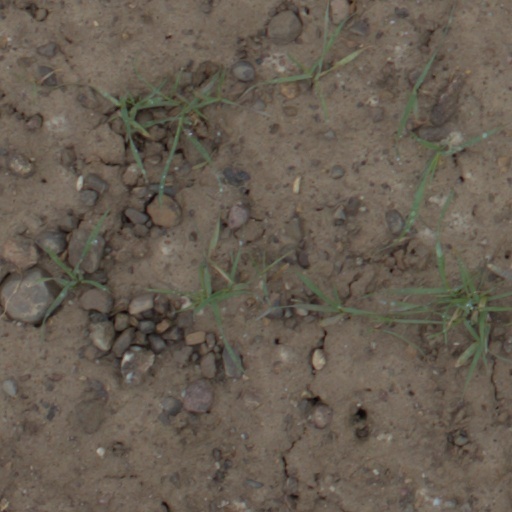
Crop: wheat